Portoria

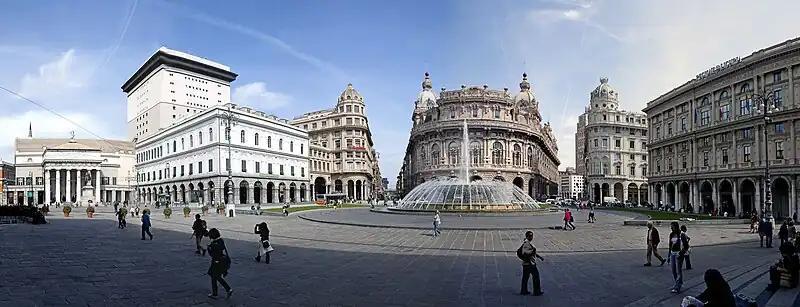
180º view of De Ferrari square

The main events that characterized the neighborhood in the century that was beginning are mainly related to urban redevelopment; with the systematic application of successive urban plans, within a few decades, a few monumental buildings remained of what had been for centuries a working-class suburb, especially churches of historical importance, surrounded by modern buildings, with architectural styles differentiated according to the different periods: ranging from the Art Nouveau buildings of Via XX Settembre, to the rationalist-style skyscrapers of Piazza Dante, to the modern glass and concrete structures of Piccapietra.